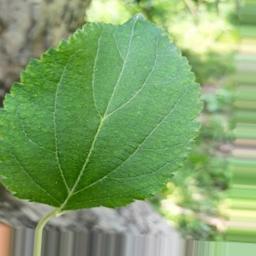
Label: Healthy